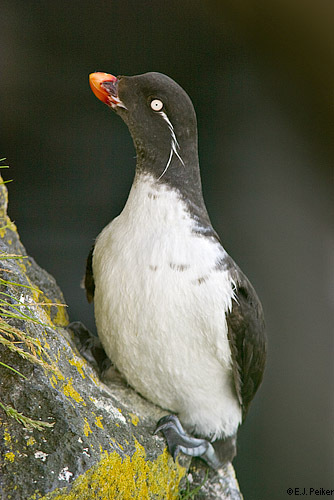
this bird has a short orange bill, white breast and body and white eyes.
a medium sized bird with a orange bill and a black crown and white eyes
this white-breasted bird has a short, squat, orange bill, a black head and wings, and small white eyes above a white stripe.
this bird has a white breast, a black head, a short red beak, and webbed feet.
this bird is white with black on its neck and has a long, pointy beak.
this bird has wings that are black and has a white belly
this bird has wings that are black and has a long bill
this is a medium sized bird, with a white belly, and a grey head and wings, with a short yellow bill.
this bird is white and gray in color, and has a bright orange beak.
this bird has a blunt orange beak with mostly black above the neck, the belly is solid white.
Species: Parakeet Auklet